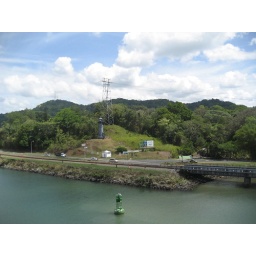
end of road and rail bridge over Chagres River